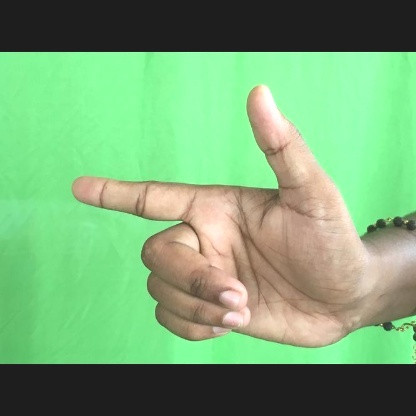
Mudra: Chandrakala